René Hérault

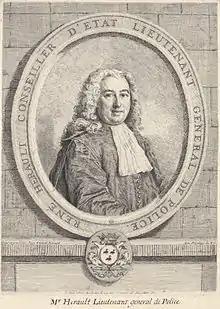
René Hérault, engraved portrait by Jean-Étienne Liotard

René Hérault, Seigneur de Fontaine-l'Abbé et de Vaucresson (23 April 1691 – 2 August 1740), simply known as René Hérault, and sometimes as René Hérault de Vaucresson, was a French magistrate and administrator who served as Lieutenant General of Police of Paris from 1725 to 1739.